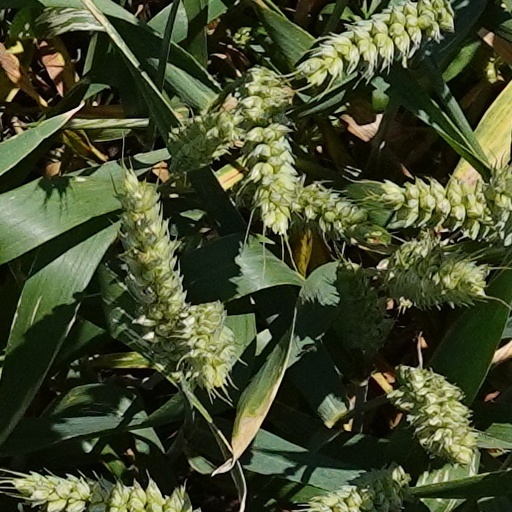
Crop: wheat